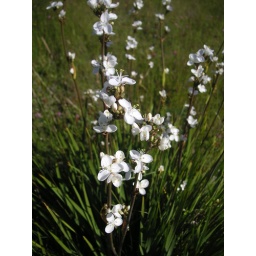
flowers in the window (8)